Daniel Majstorović

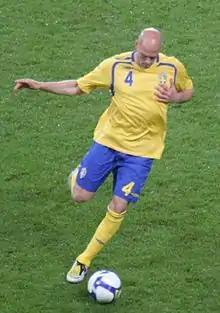
Majstorović playing for Sweden

Majstorović was selected for the Sweden squad after turning in good performances for Malmö in the UEFA Cup and Swedish Allsvenskan. He made his international debut in the 3–2 King's Cup win against Qatar and scored in his second match against Thailand in a 4–1 victory. Majstorović was on stand-by for Euro 2004 in Portugal and the 2006 World Cup in Germany.